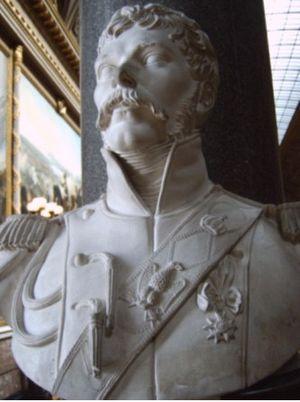
Julie Charpentier, née à Paris le 22 janvier 1770 et morte le 23 février 1845, est une sculptrice et une taxidermiste française.
La galerie des Batailles est une galerie du musée de l'Histoire de France, située au premier étage de l'aile du Midi du château de Versailles.